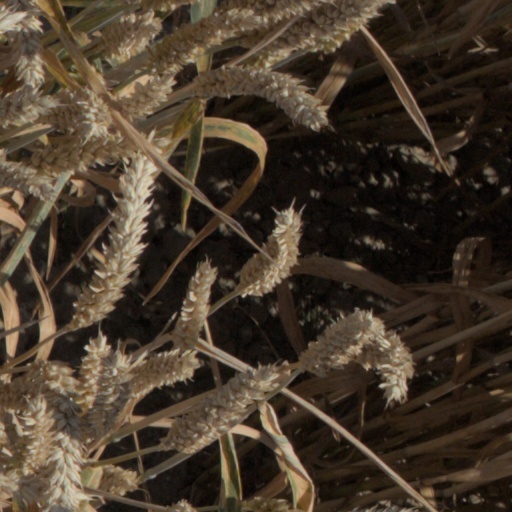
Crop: wheat